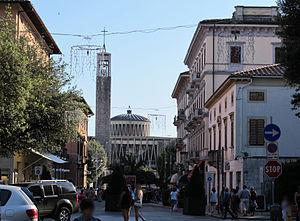
Montecatini Terme est une commune italienne de 19 473 habitants située dans la province de Pistoia et la région Toscane en Italie. La station thermale est inscrite depuis le 1ᵉʳ juillet 2014 sur la liste indicative du patrimoine mondial dans la série « Grandes villes d'eaux d'Europe ».